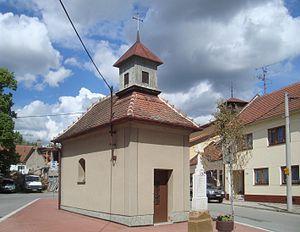
Popůvky est une commune du district de Brno-Campagne, dans la région de Moravie-du-Sud, en République tchèque. Sa population s'élevait à 1 532 habitants en 2017.